Theddlethorpe railway station

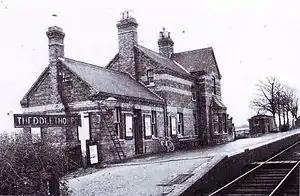
Theddlethorpe Railway Station

Theddlethorpe railway station was a station serving Theddlethorpe, Lincolnshire from 1877 to 1960.